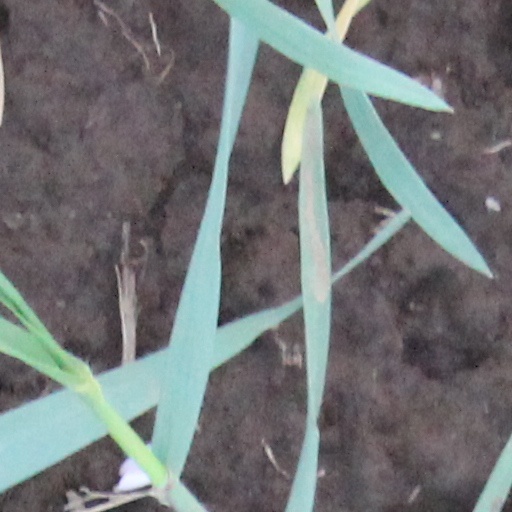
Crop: wheat